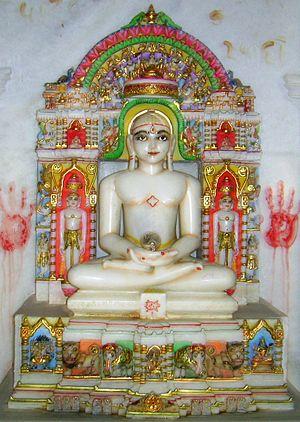
Munisuvrata est le vingtième Tirthankara, un Maître éveillé du jaïnisme de notre époque. Il est né à Kusagranagara en Inde; il est issu d'une lignée royale. Ainsi il devint roi, puis abandonna le pouvoir et les richesses pour devenir ascète. Il obtint le moksha au Mont Sammeda dans l'état actuel du Jharkhand. Son symbole est la tortue.